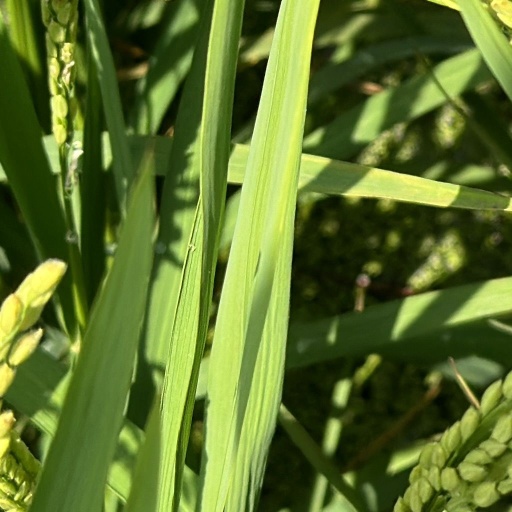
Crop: rice